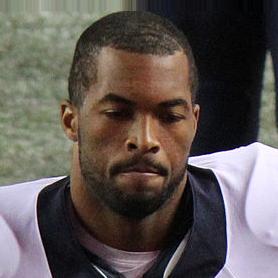
Age: 22